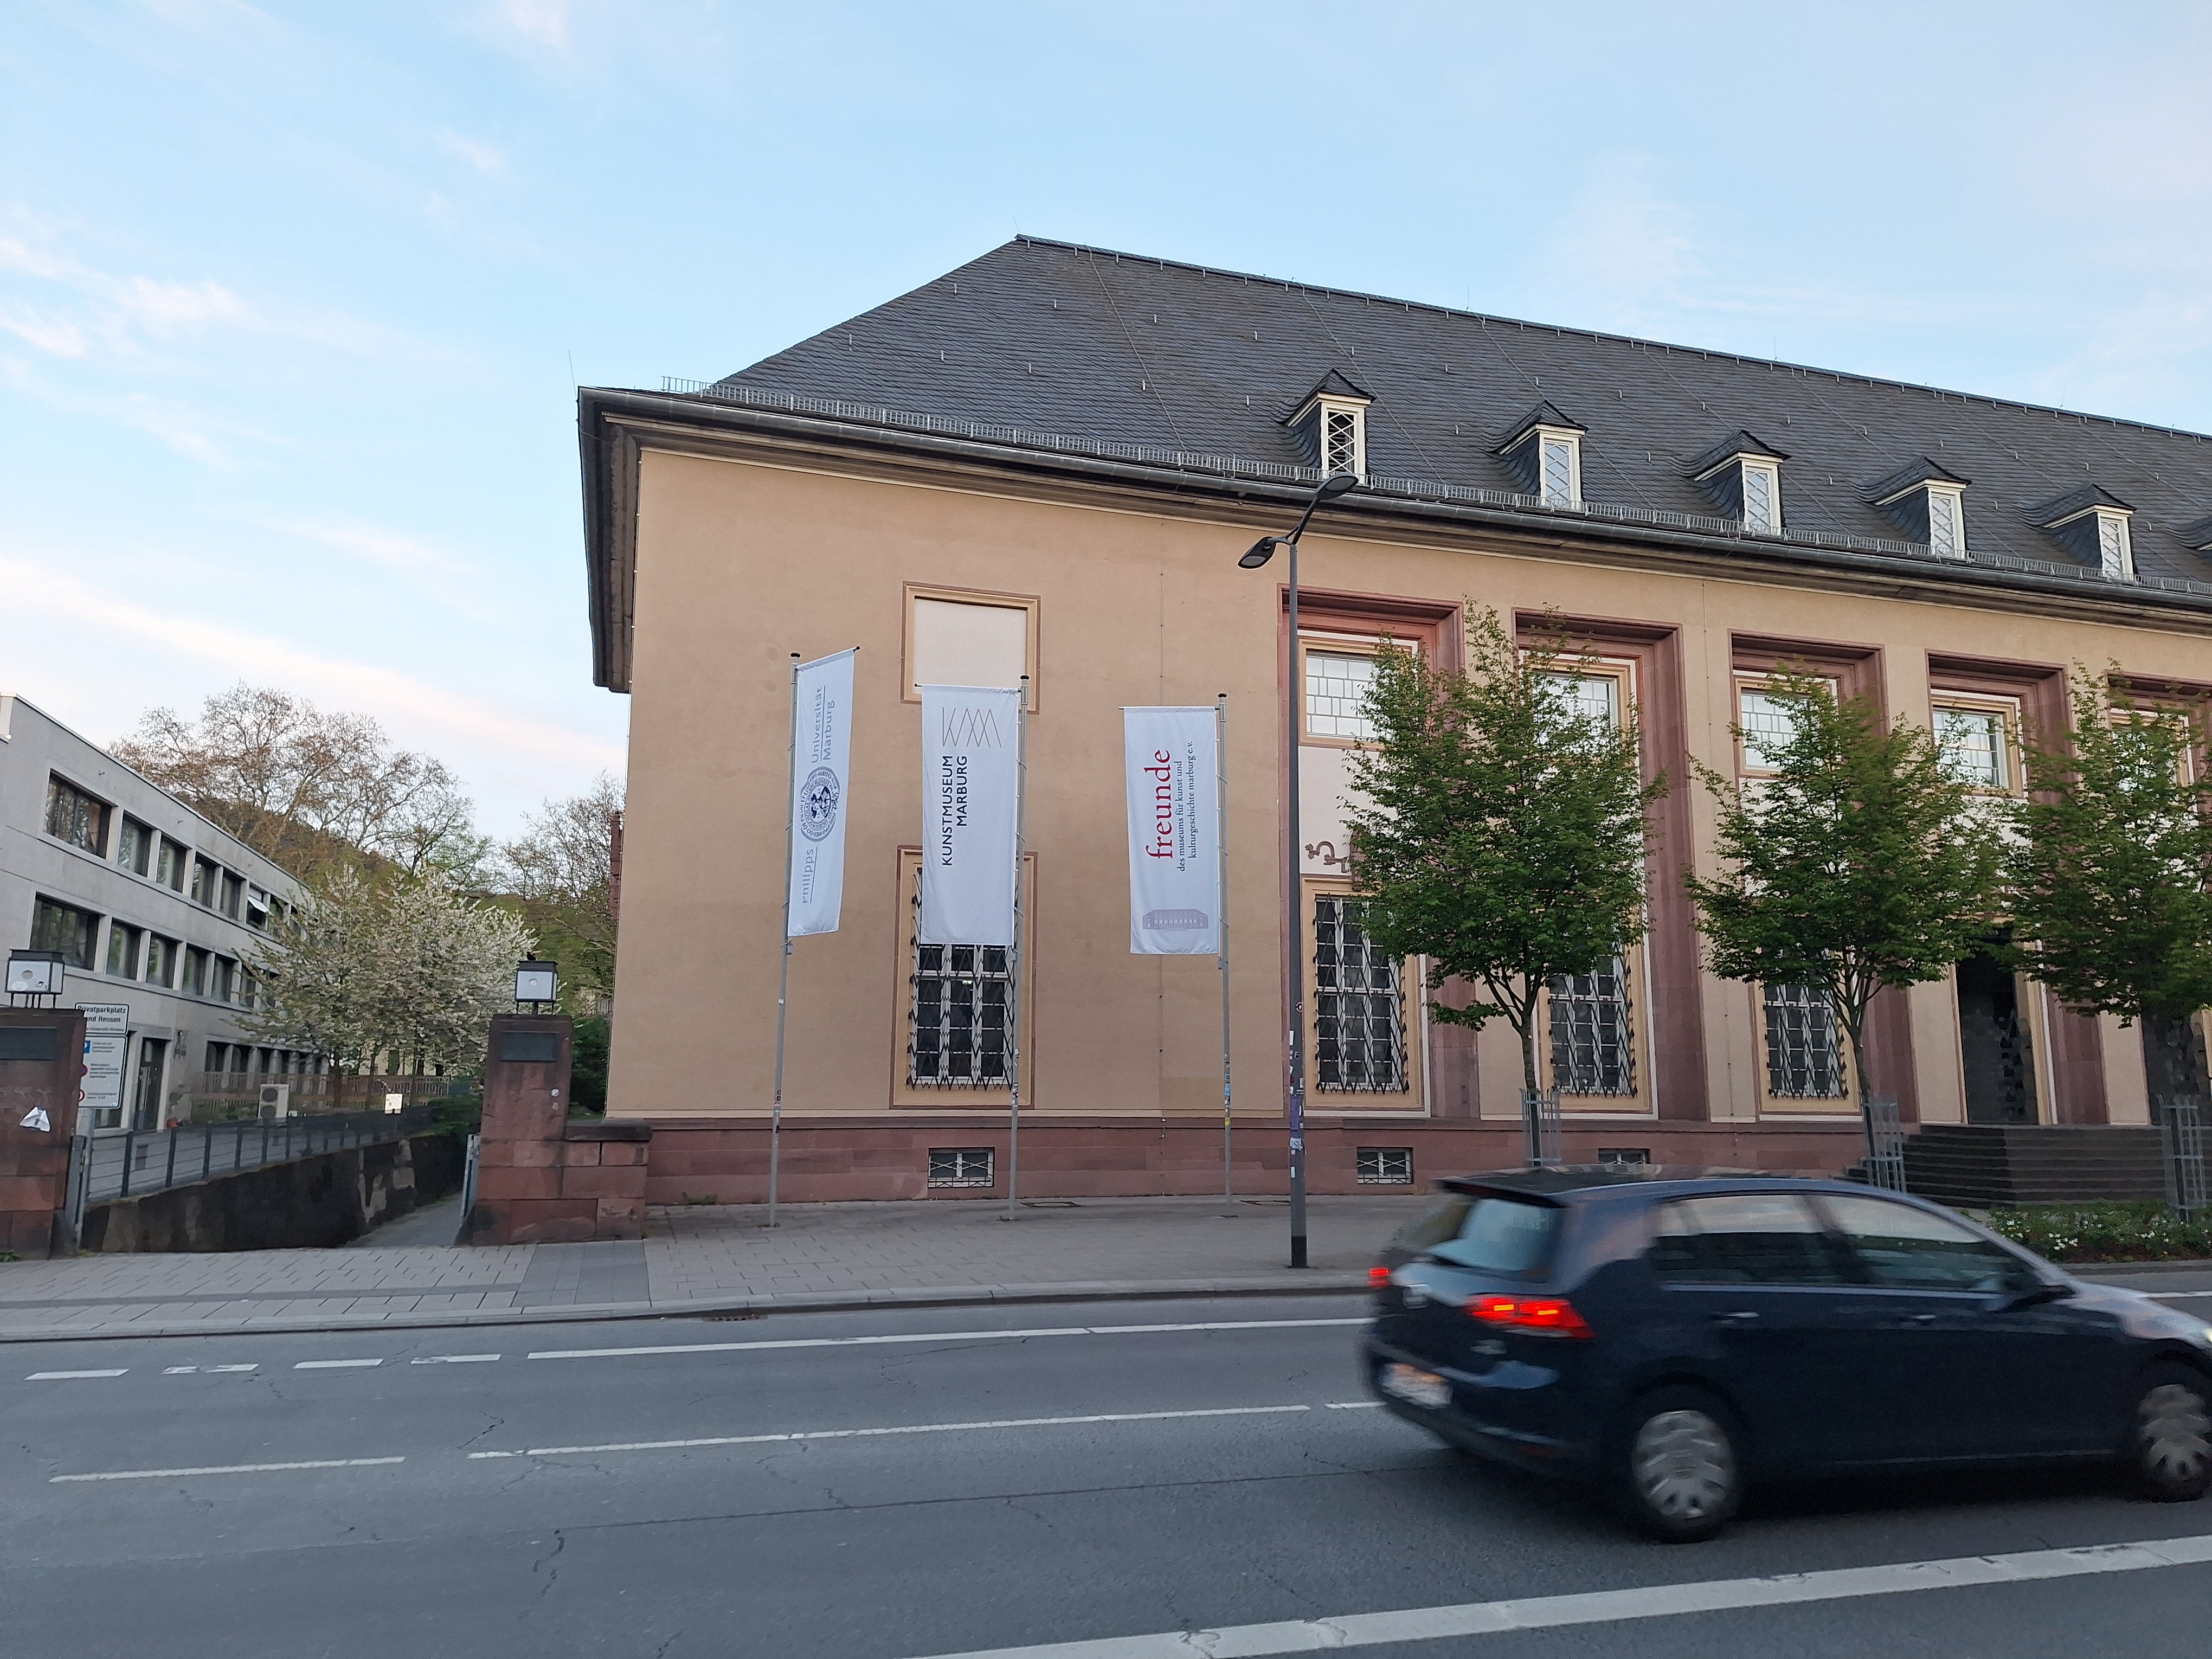
Building: Biegenstraße 11